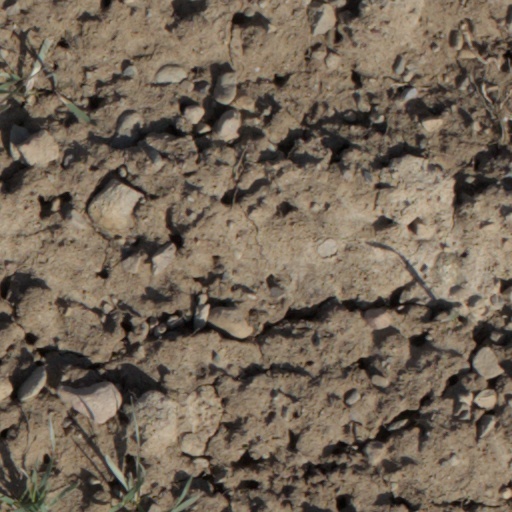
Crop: wheat